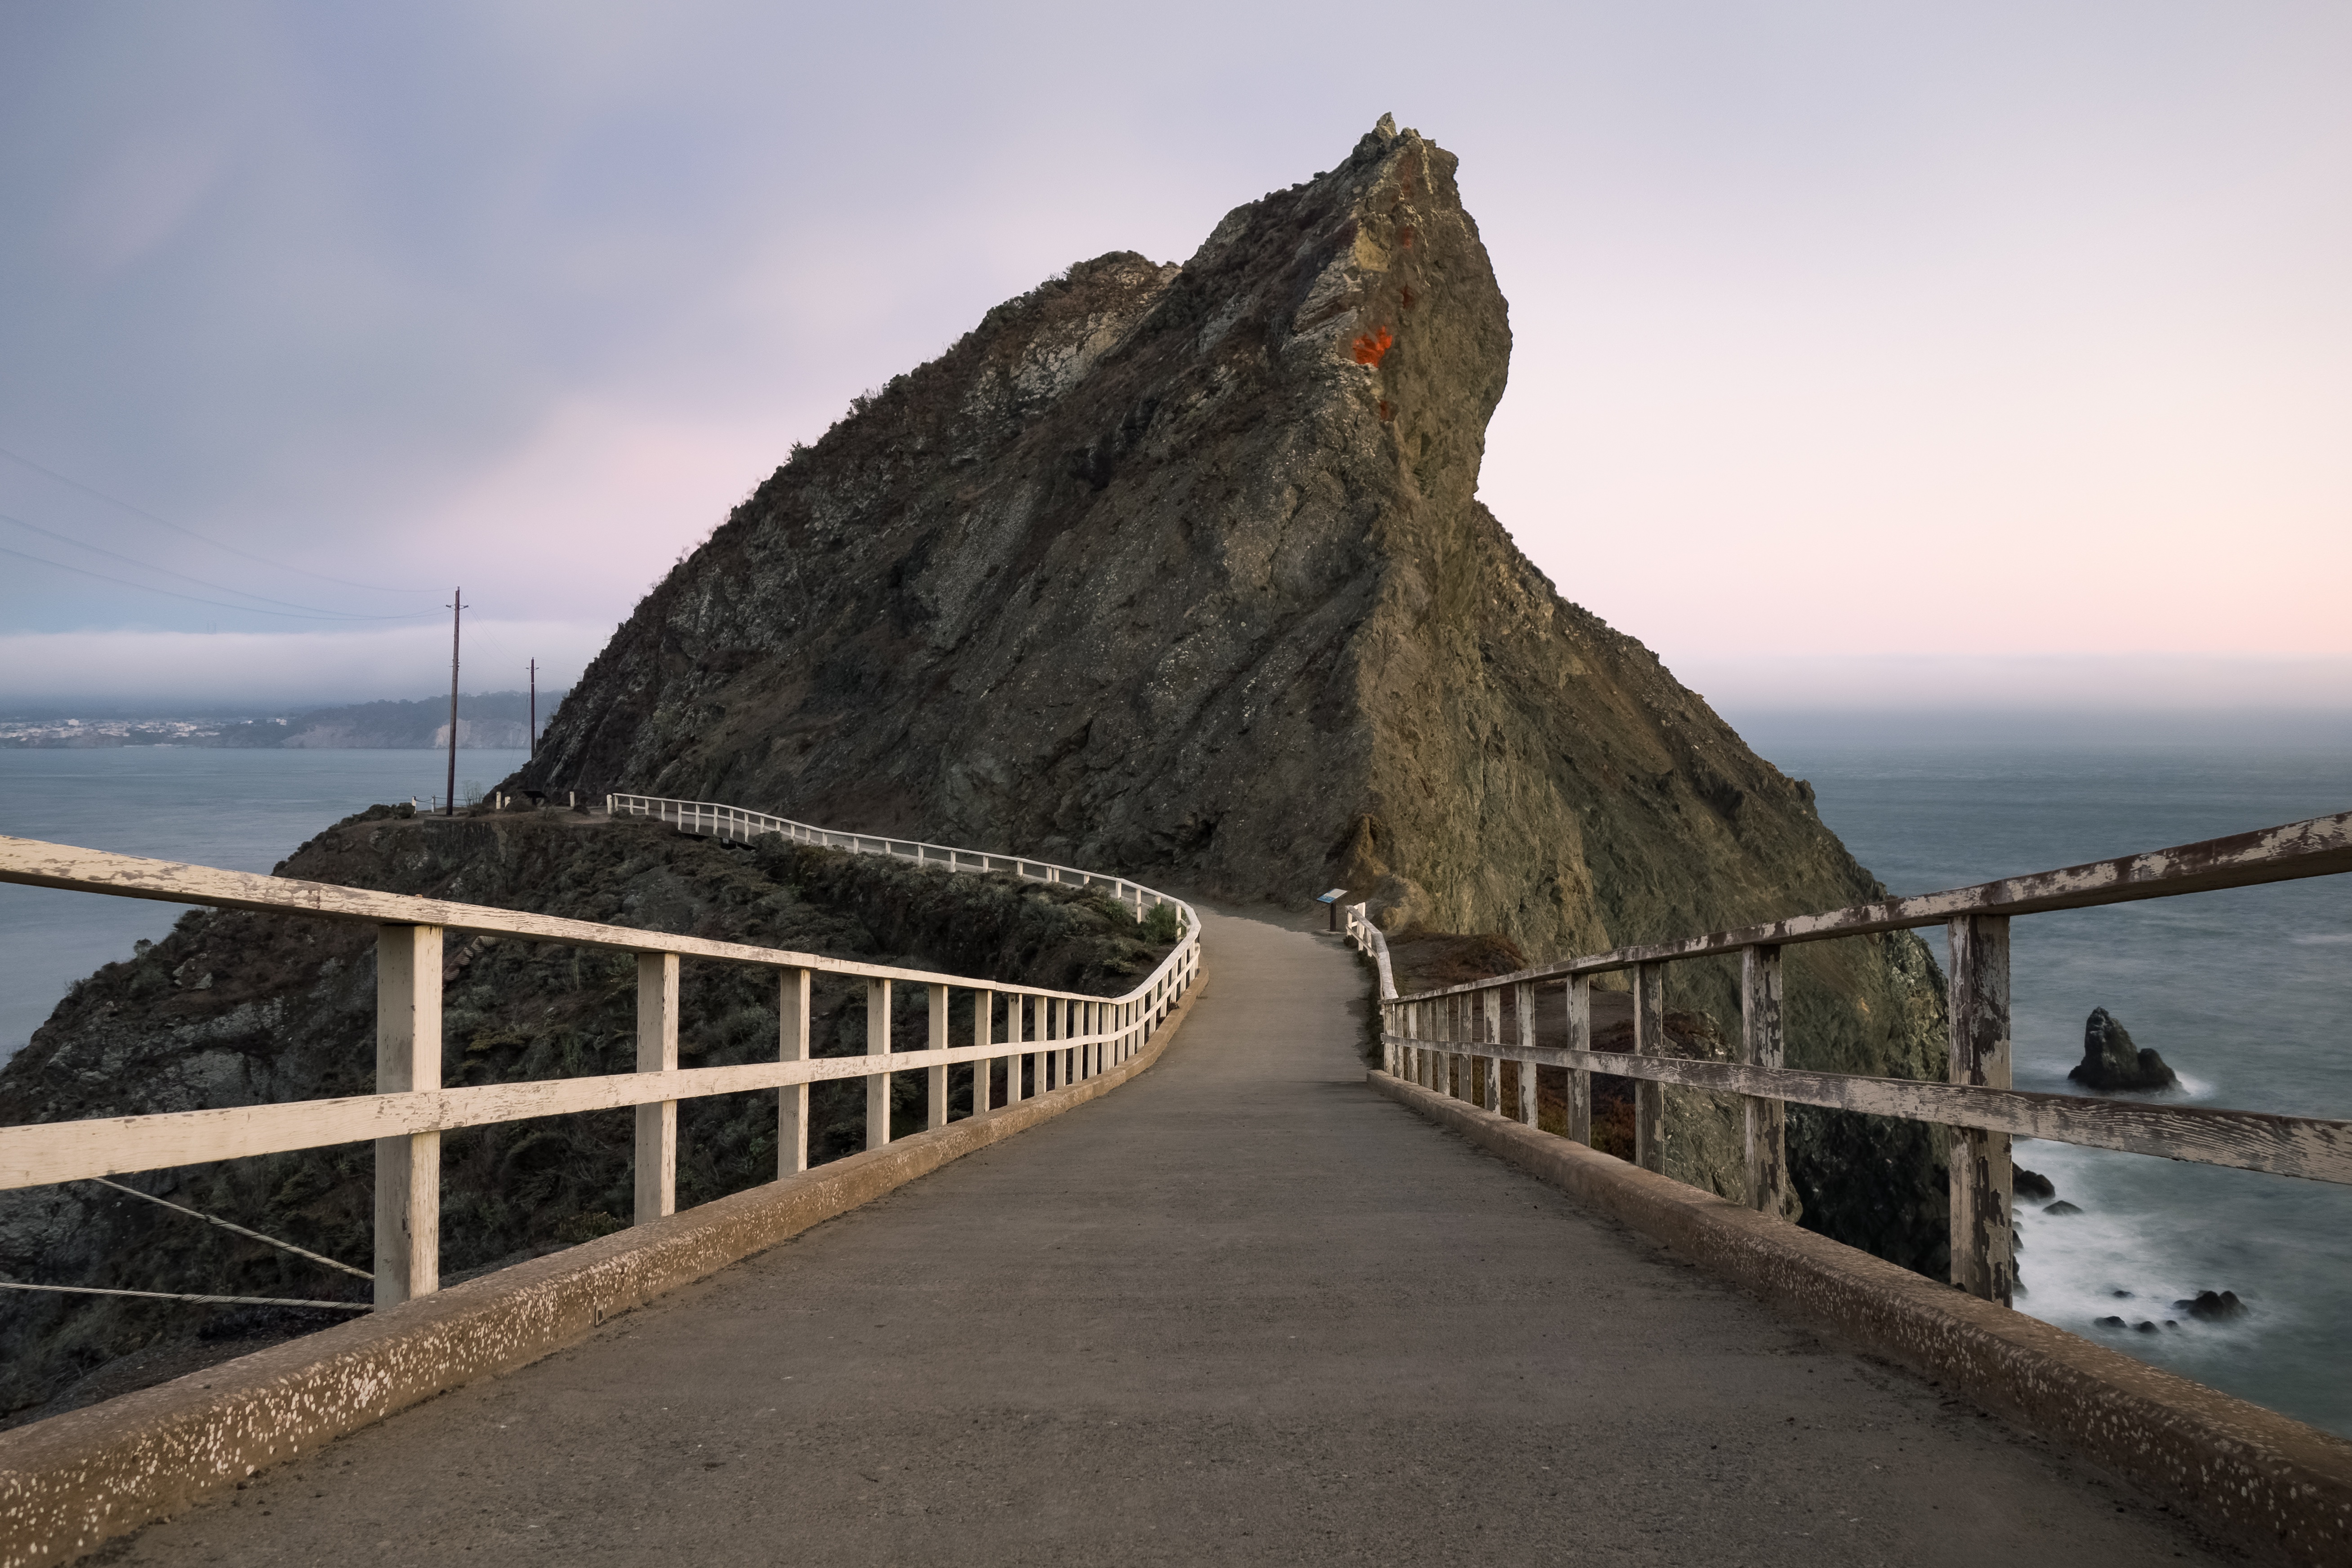
beach, sea, coast, rock, ocean, bridge, shore, vacation, cliff, bay, landmark, terrain, material, cape